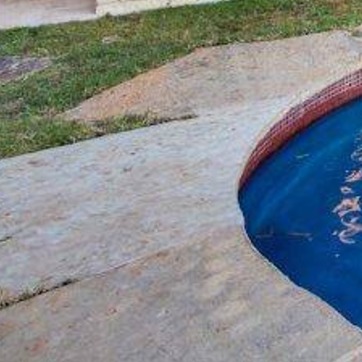
Material: stone